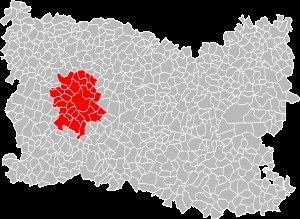
Milly-sur-Thérain est une commune française située dans le département de l'Oise en région Hauts-de-France.